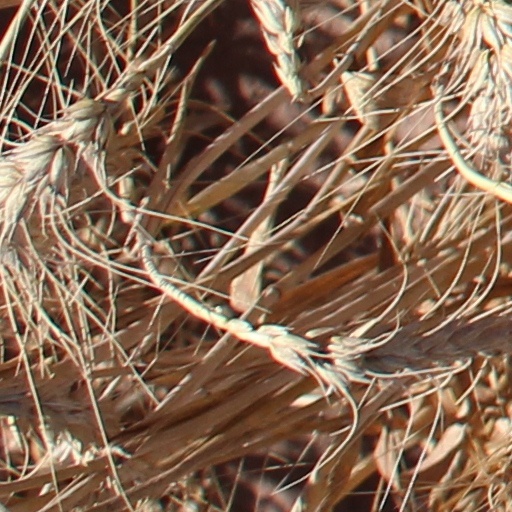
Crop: wheat